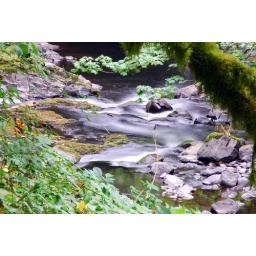
Down river from the mill, going below the bridge